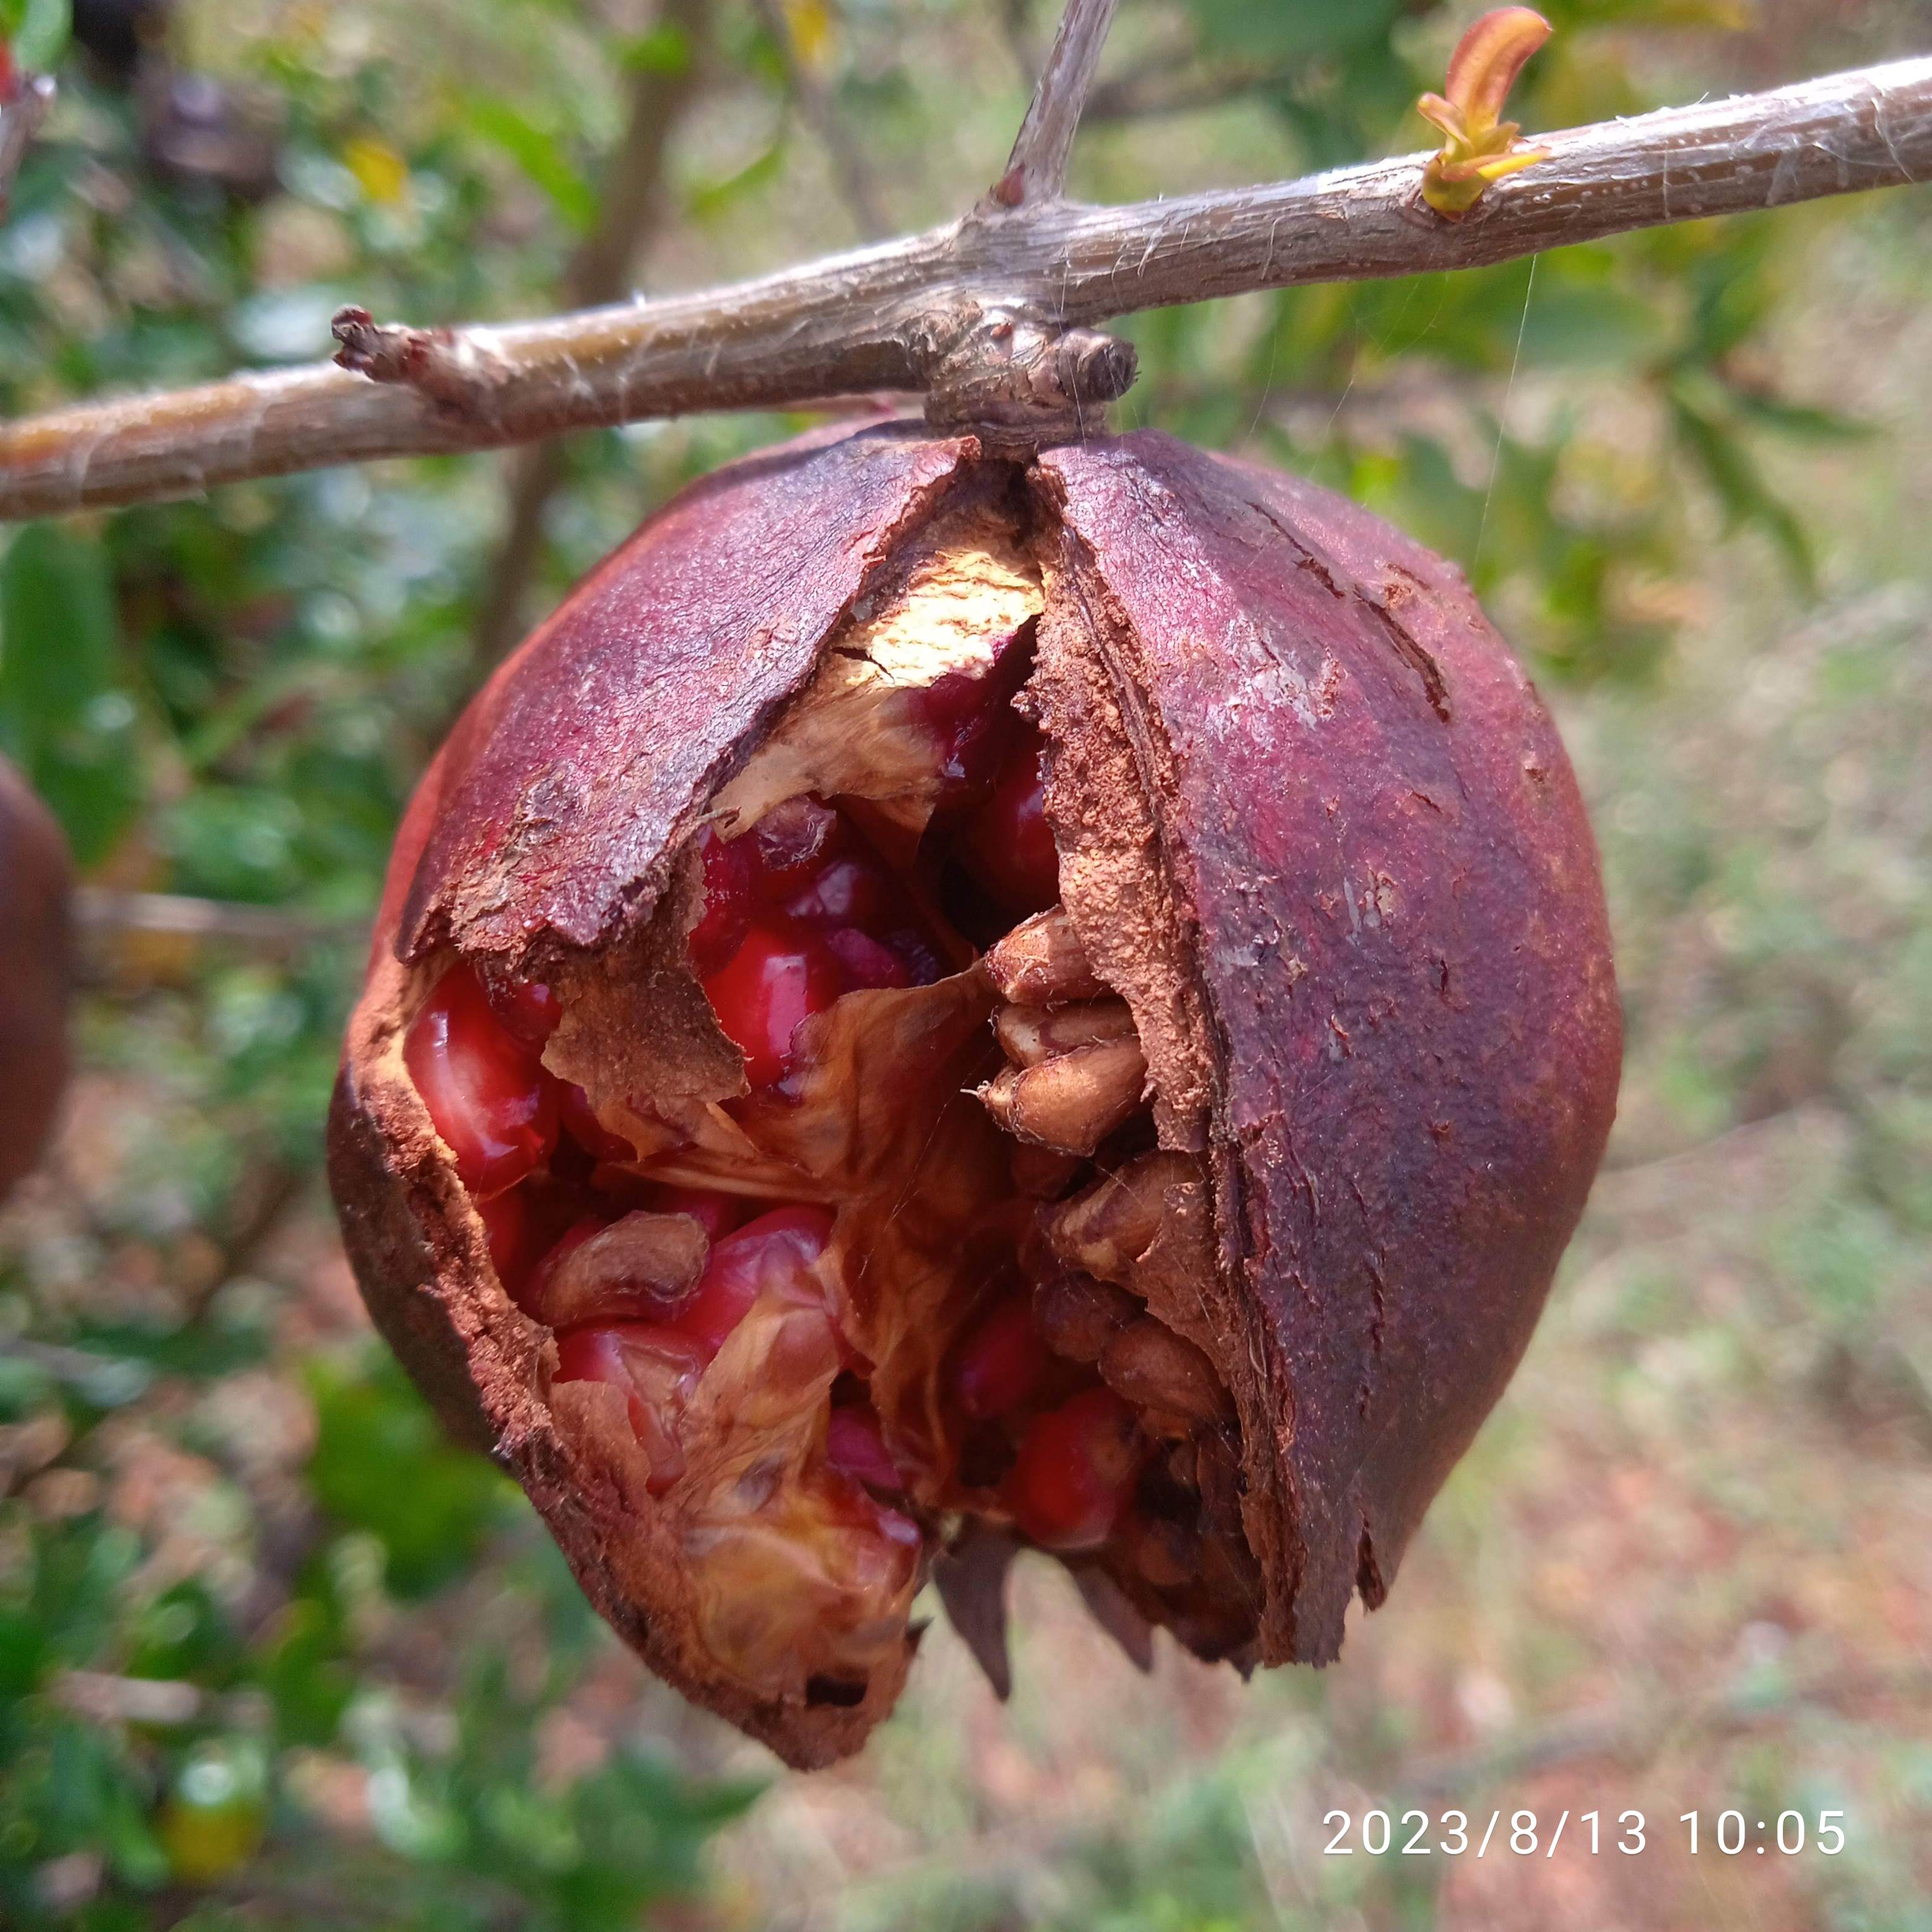
Label: Bacterial_Blight